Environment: real
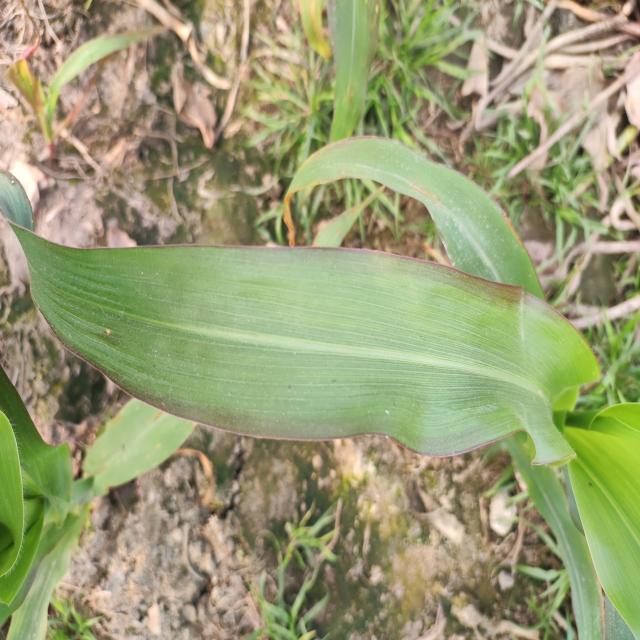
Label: phosphorus_deficiency